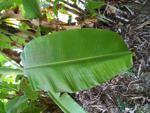
Label: healthy